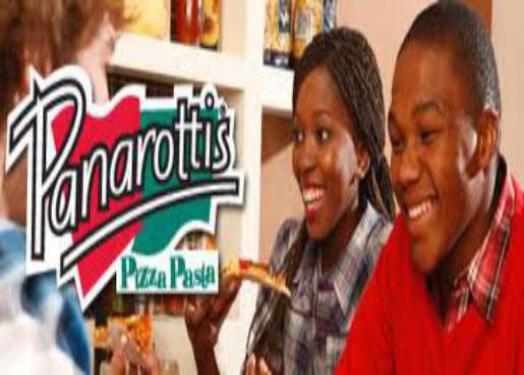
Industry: Food